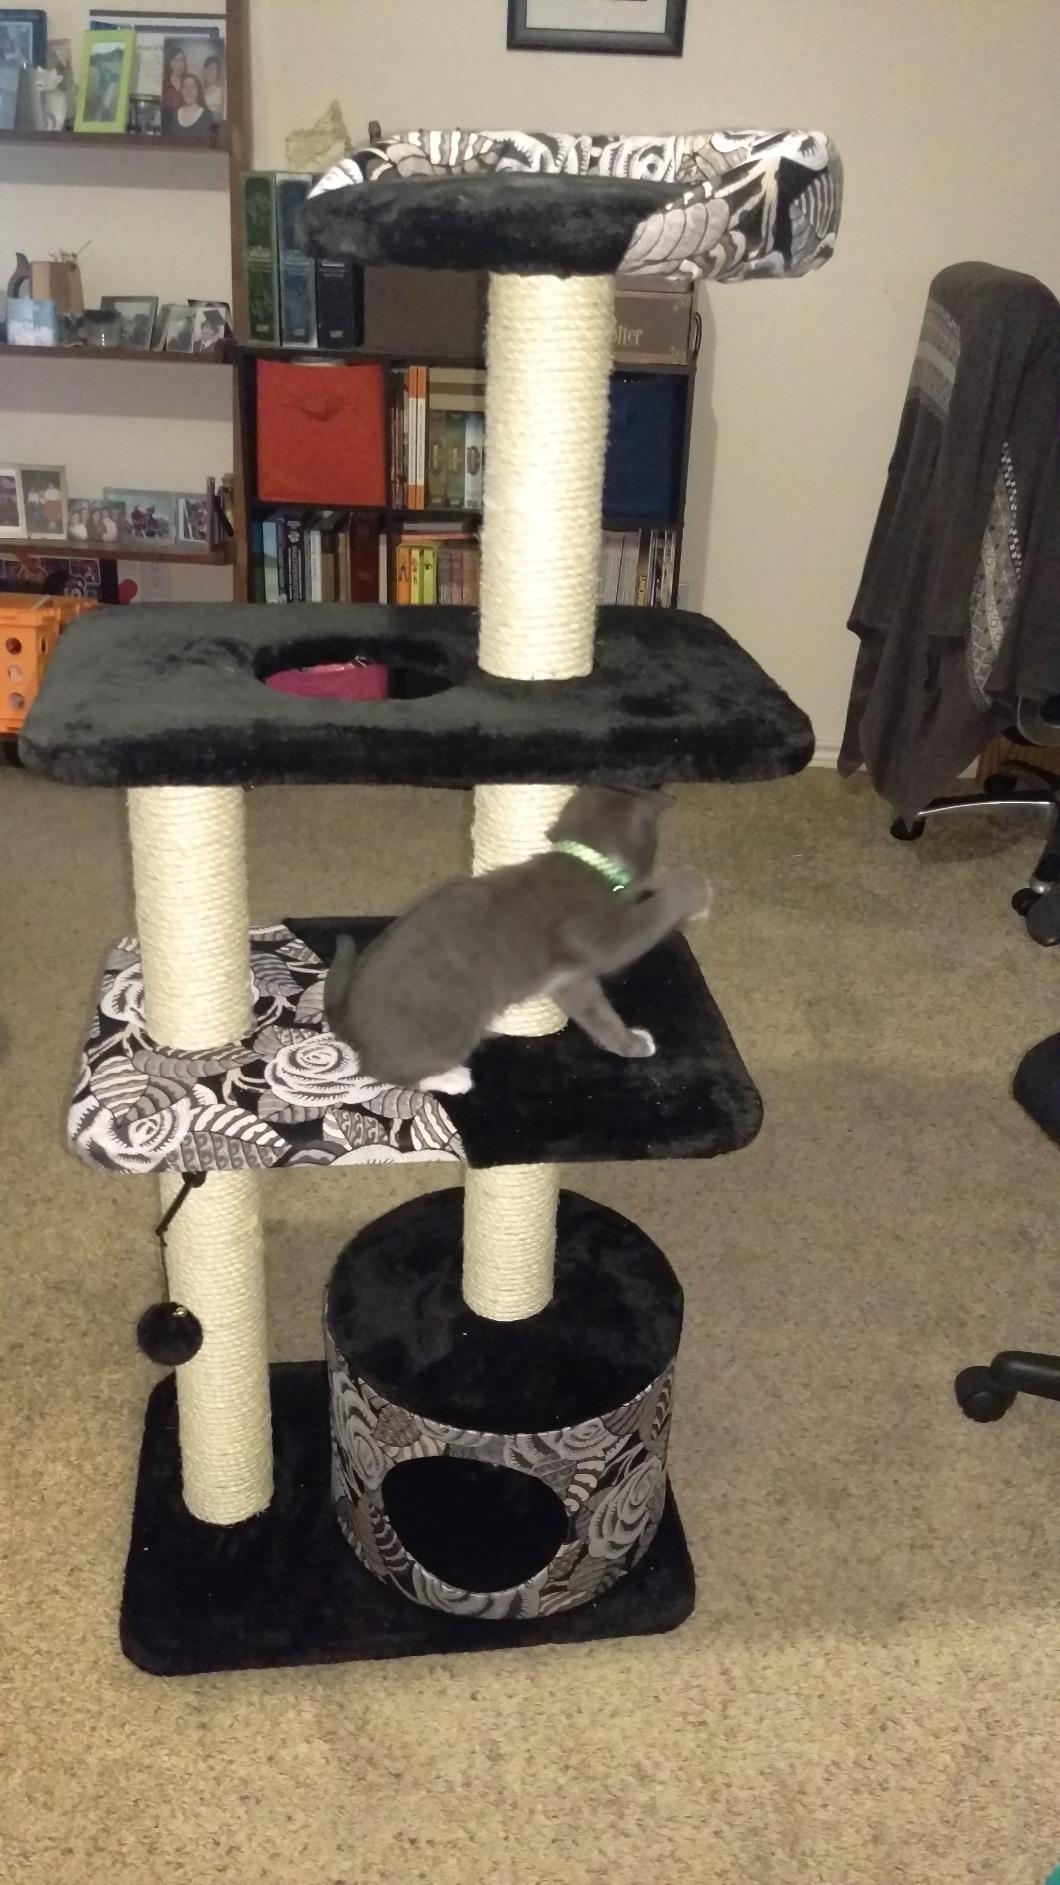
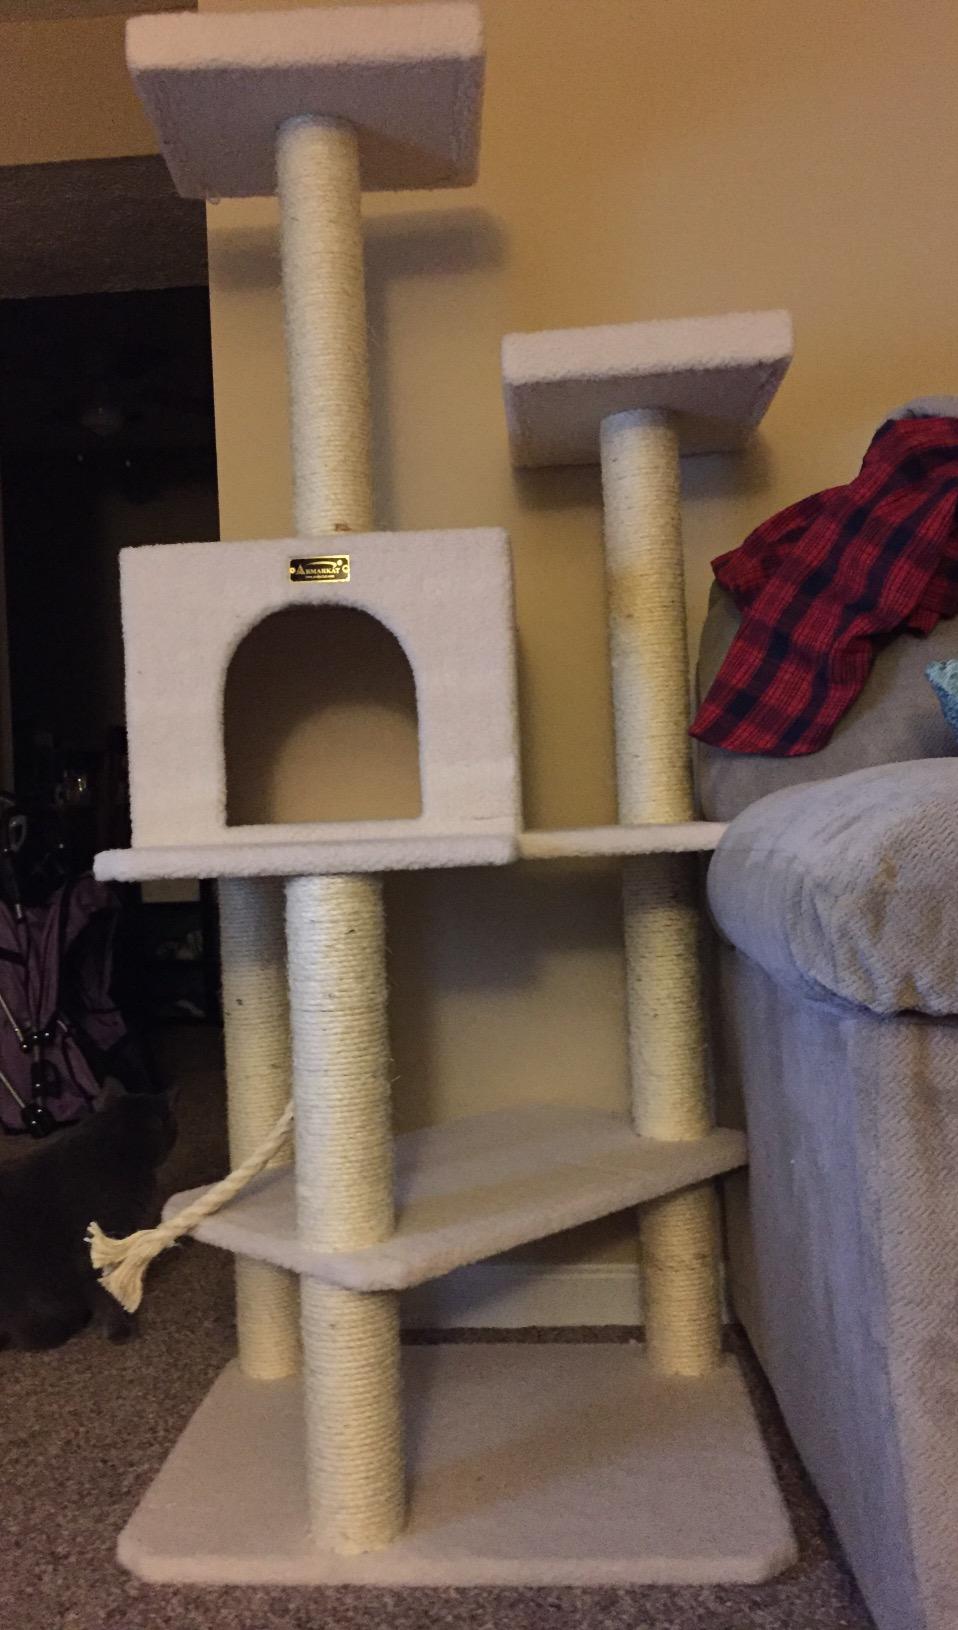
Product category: items_cat tree
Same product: no